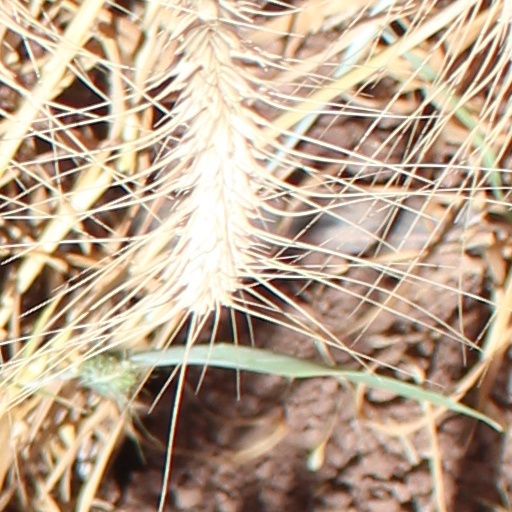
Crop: wheat